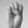
ASL letter: E